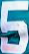
Number: 5